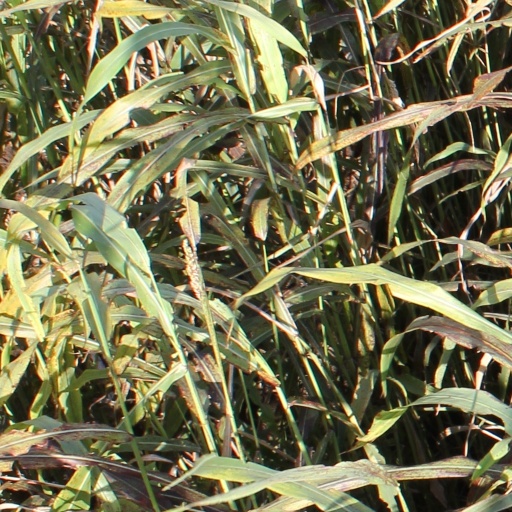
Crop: sorghum